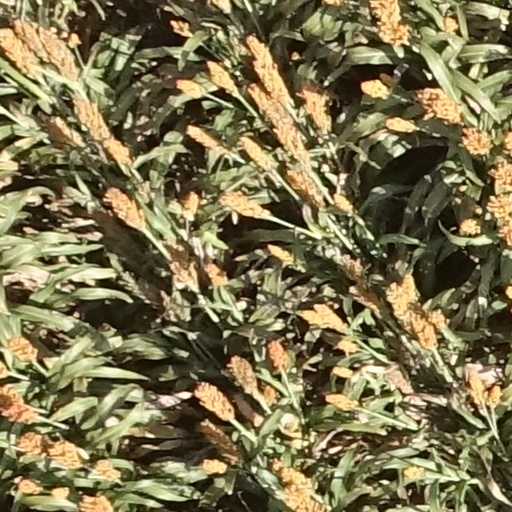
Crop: sorghum